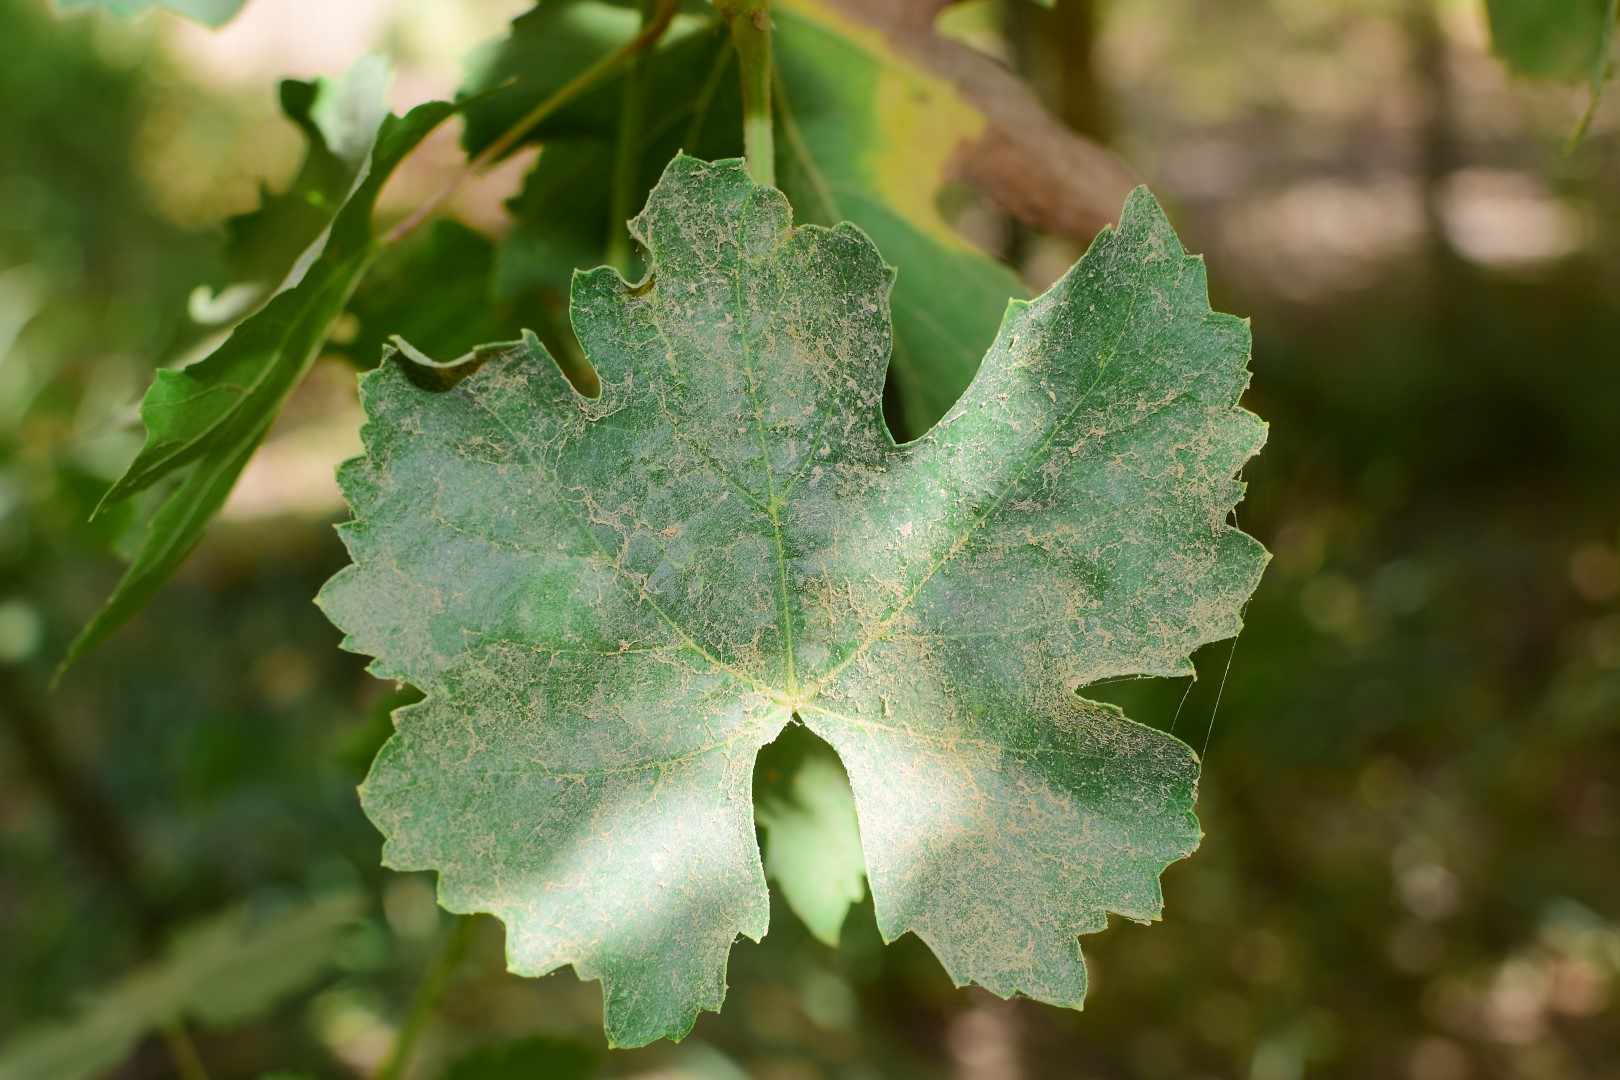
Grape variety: Thompson Seedless